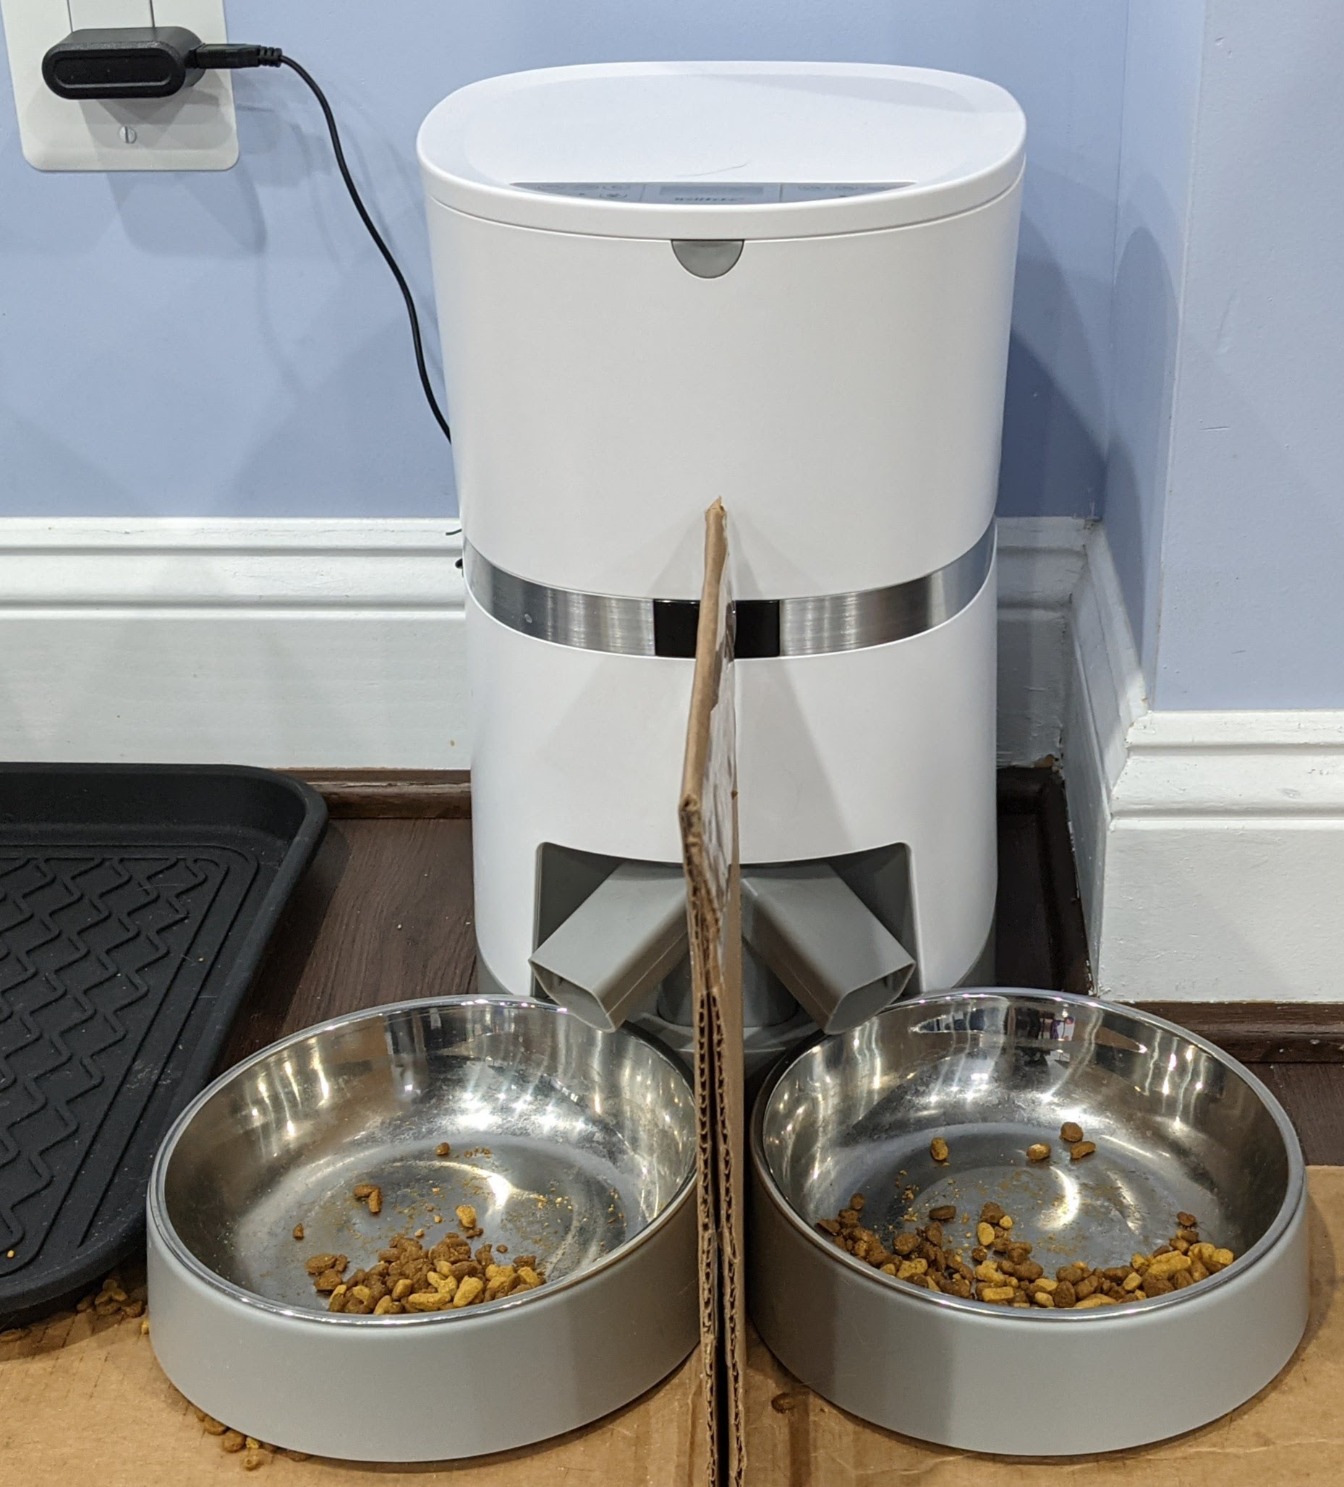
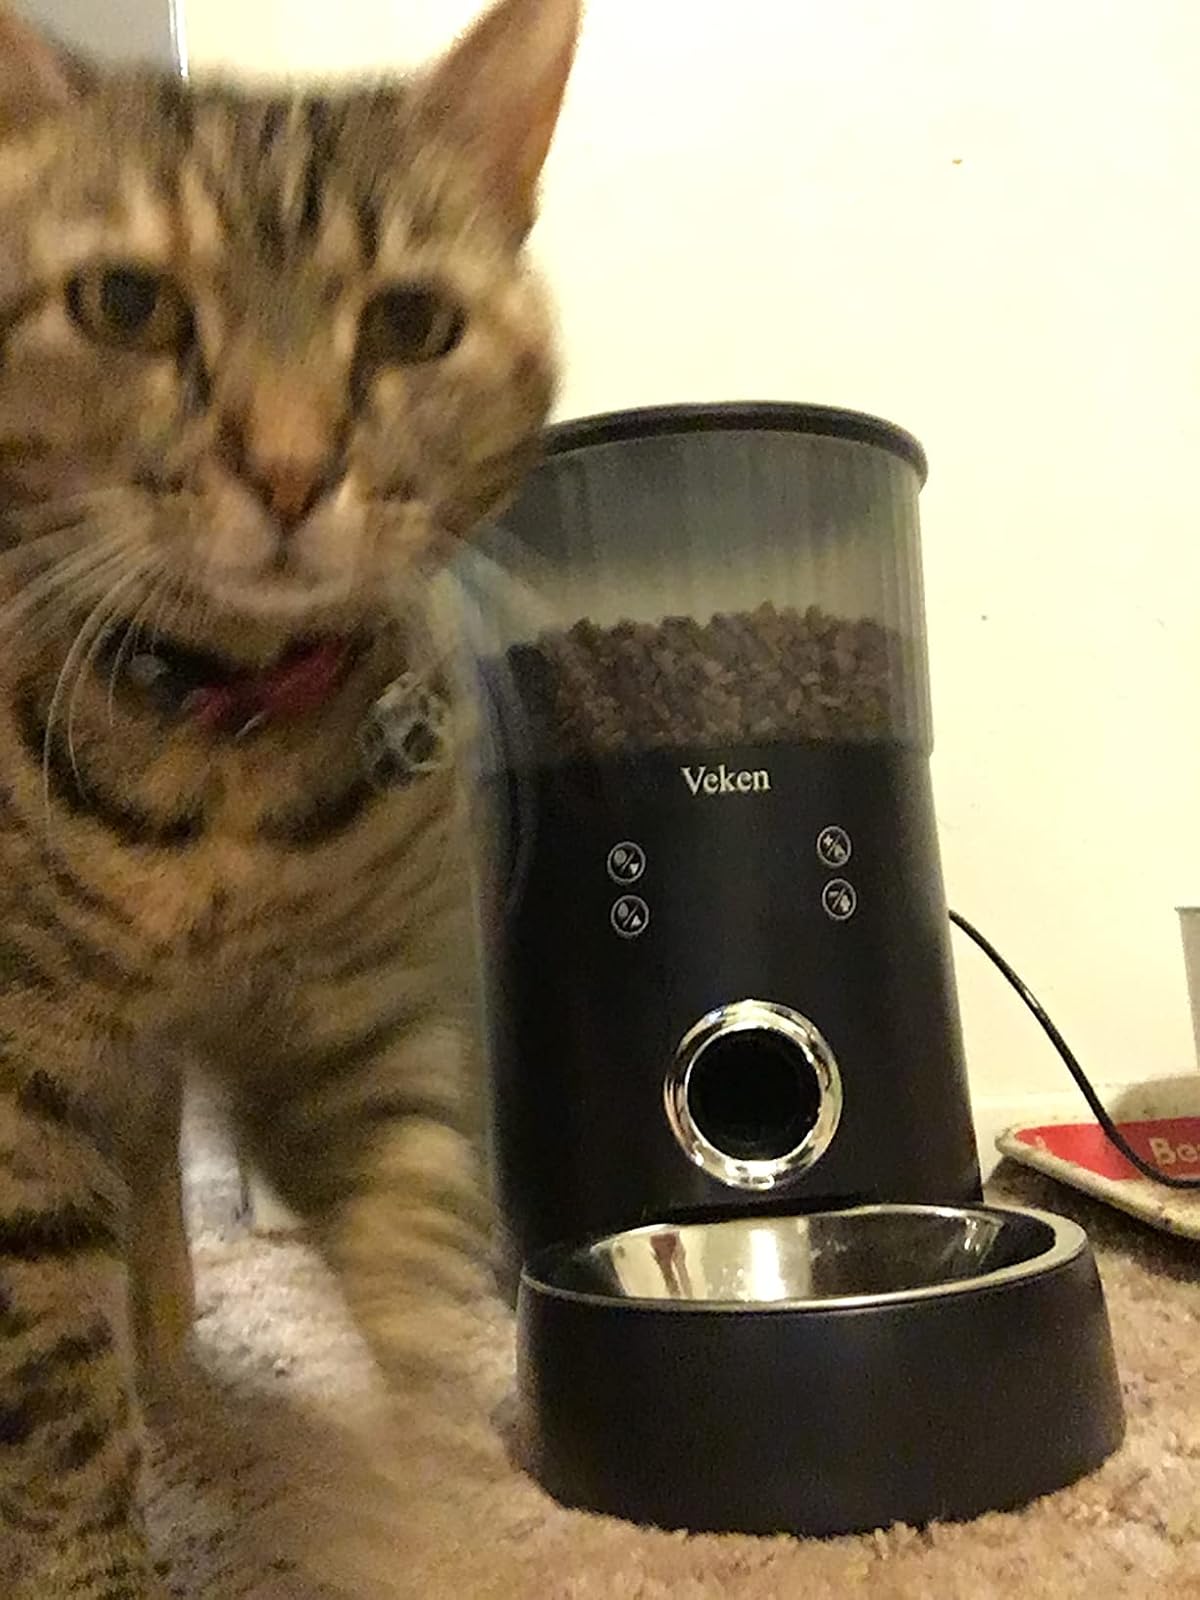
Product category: items_feeder
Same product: no